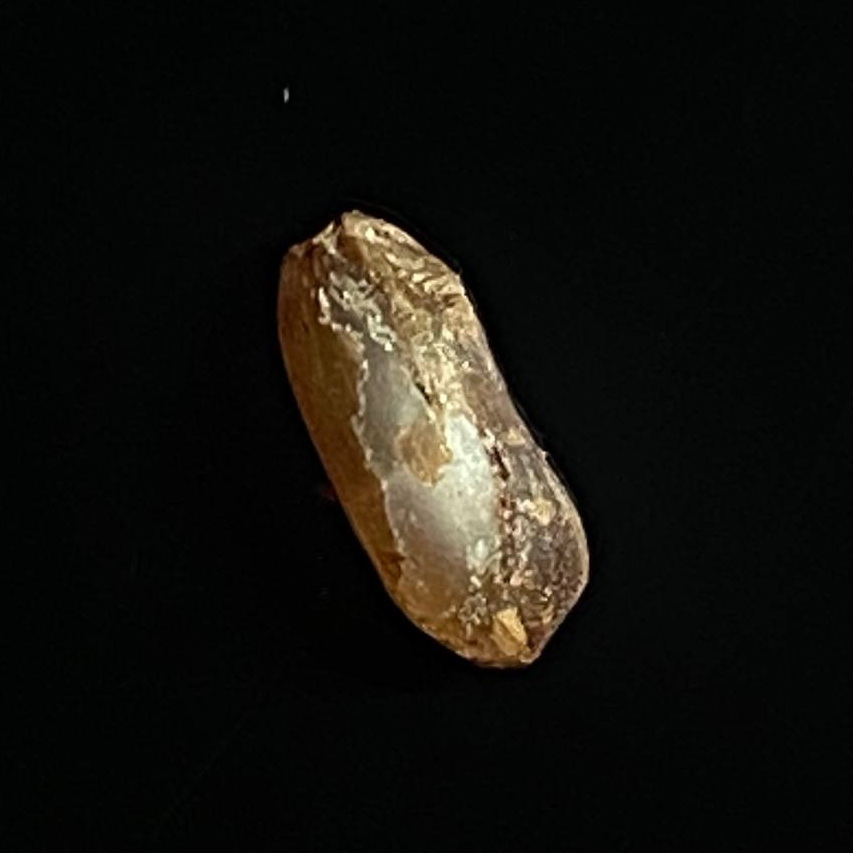
Rice variety: Lal_Biroi